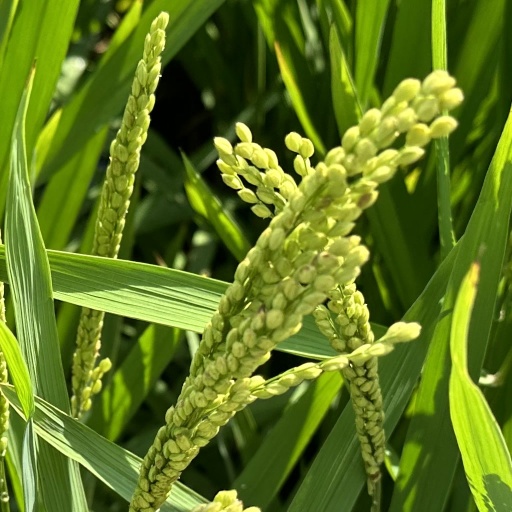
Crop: rice